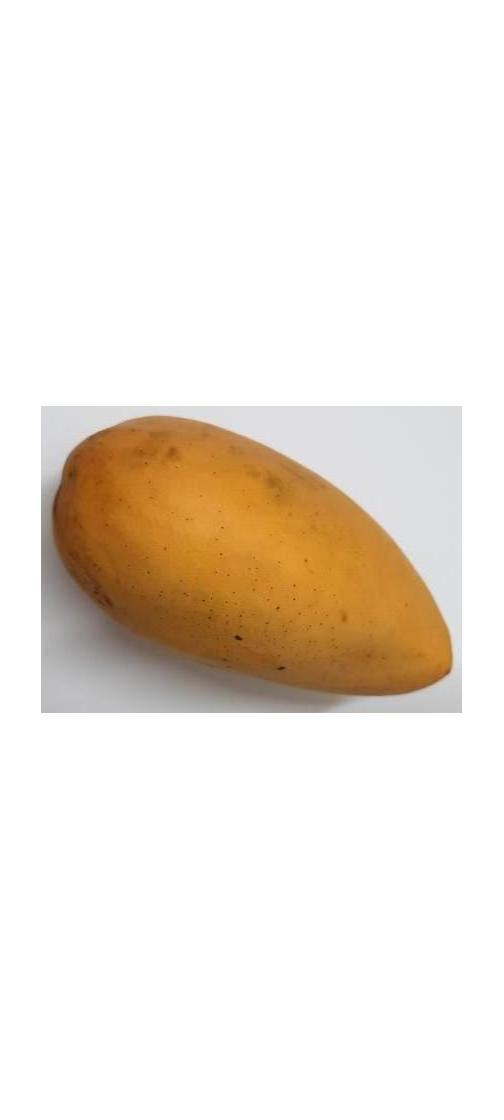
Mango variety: Katimon